Hideki Matsui

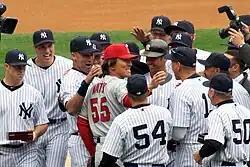
Matsui greeted by his former teammates during the Yankees' 2010 home opener

On December 16, 2009, Matsui agreed to a one-year deal with the Los Angeles Angels of Anaheim worth $6.5 million. He told Yomiuri Shimbun that he "loved the Yankees the best" but that he no longer felt valued and when his agent called to negotiate, "The Yankees had nothing prepared [in terms of contract conditions]." He made up his mind to sign with the Angels quickly. "I really felt their high expectations of me", he said. "They also acknowledged that I want to give fielding a shot."